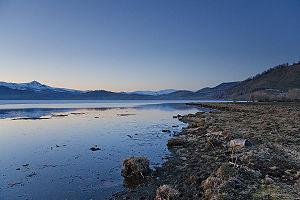
Le lac Markakol est un lac du Kazakhstan. Il est situé à l'est du pays, dans la région de l'Altaï, près de la frontière avec la Russie et la Chine. Il est alimenté par de nombreuses petites rivières et ruisseaux.